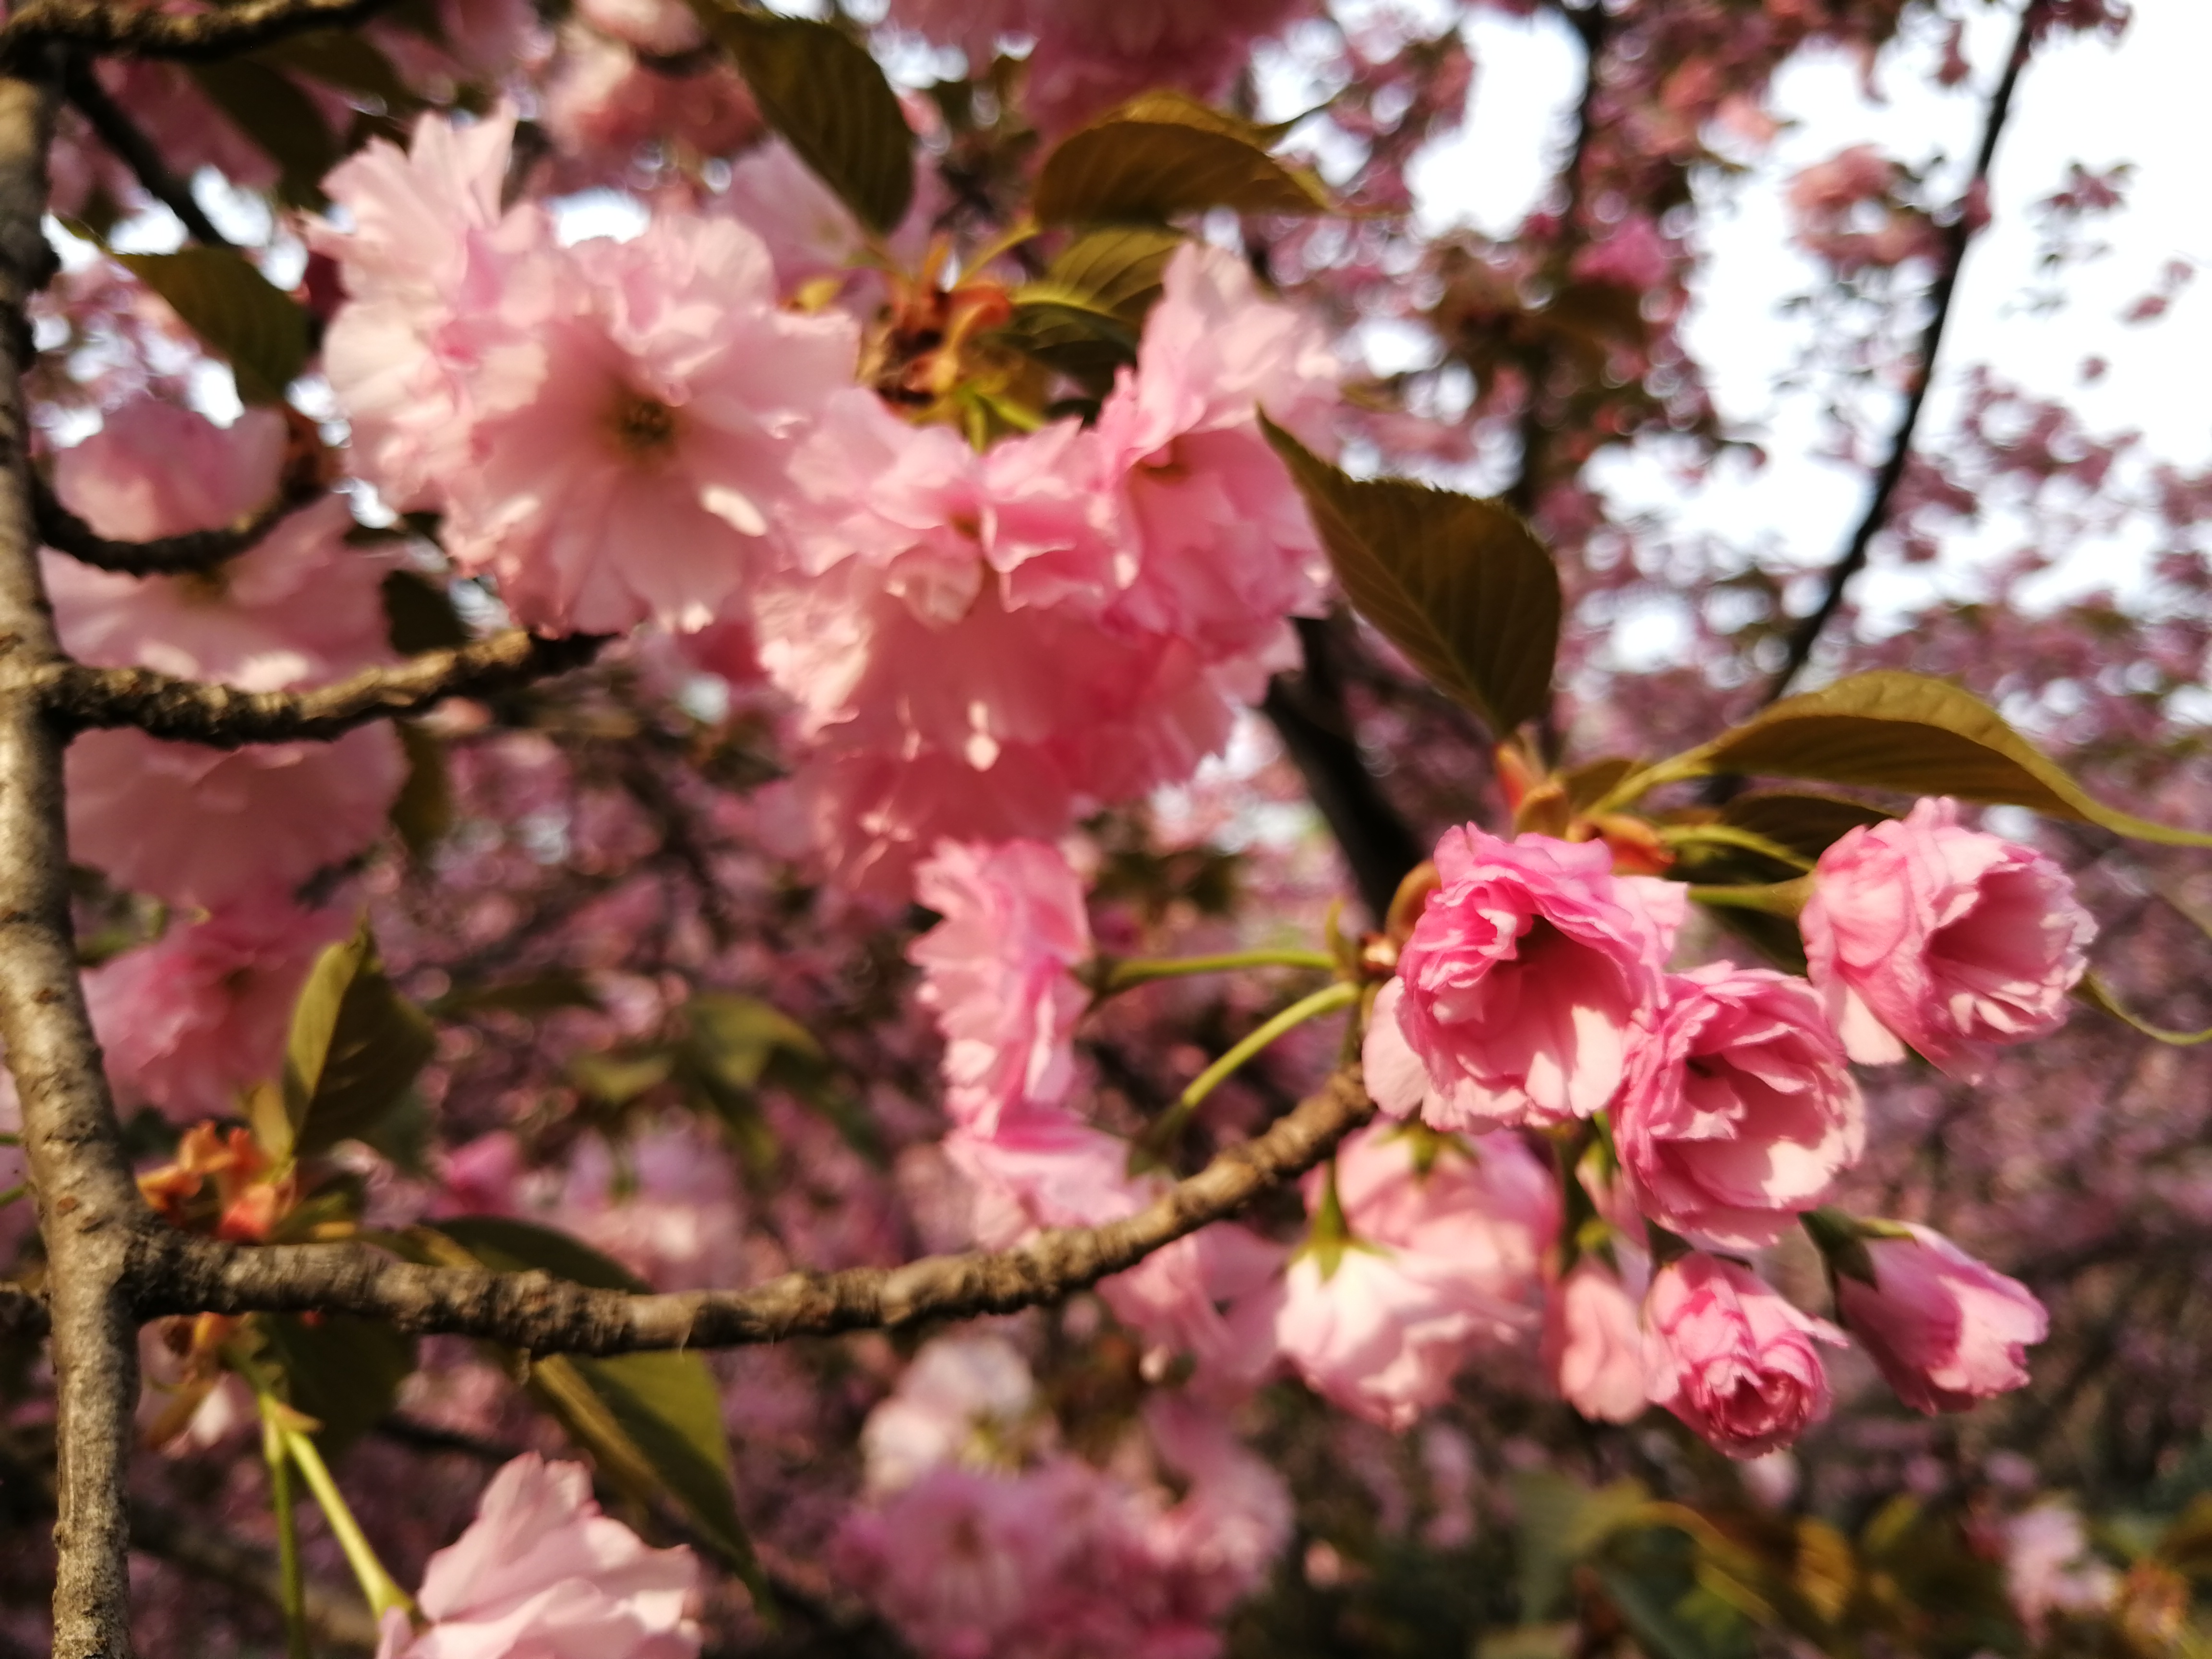
cherry, blossom, flower, pink, spring, china, plant, petal, branch, flowering plant, tree, cherry blossom, botany, prunus, twig